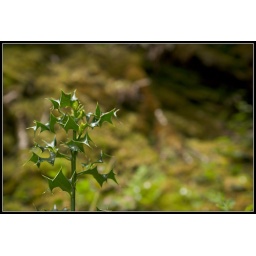
A rather spiky green holly plant in the woodland around Puck's Glen, Argyll